2023 American League Wild Card Series

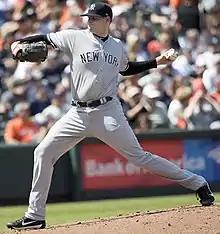
Jordan Montgomery, pictured here with the New York Yankees, got the win in Game 1.

Jordan Montgomery scattered six hits and struck out five over seven shutout innings, helping the Texas Rangers beat the Tampa Bay Rays, 4–0. Tyler Glasnow battled through five innings, giving up four runs, one earned, and striking out eight while walking five. The Rays committed four errors, setting a single-game playoff franchise record and the most in a postseason game since the New York Yankees committed four errors in Game 4 of the 2019 ALCS. The 19,704 in attendance for the afternoon match-up was the lowest attended postseason game (non-COVID-19 year) since Game 7 of the infamous 1919 World Series. The Rangers snapped a six-game postseason losing streak that began with the loss against the Blue Jays in Game 3 of the 2015 ALDS.